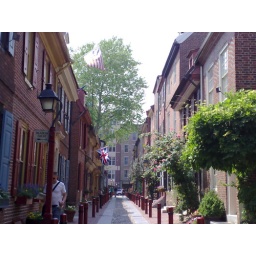
Elfreth's Alley is the oldest continously occupied residential street in the U.S. The oldest house is from 1724.